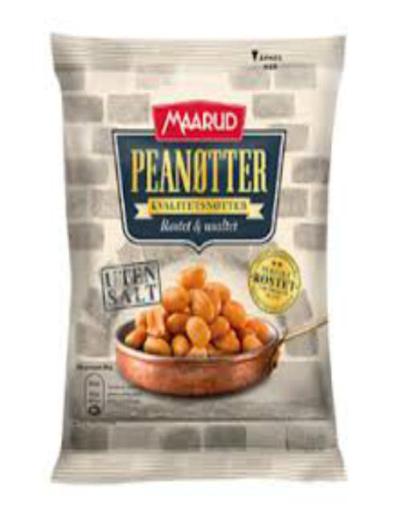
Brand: maarud
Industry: Food